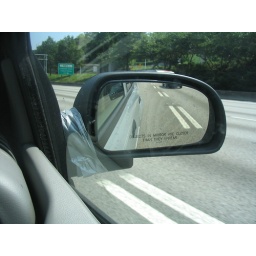
Oops! Our rental car lost a duel with a pole in the Hilton parking lot.